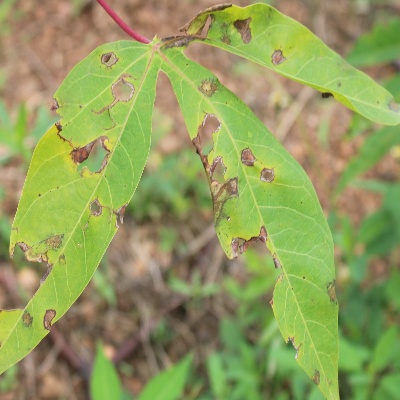
Crop: Cassava
Condition: brown spot